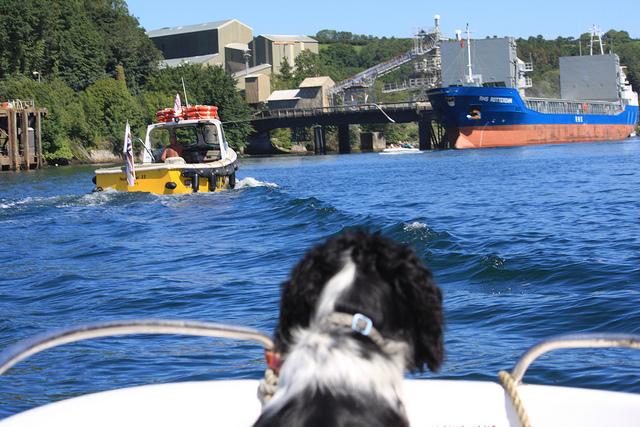
A black and white dog sitting inside a boat watching a yellow and white boat in the water.